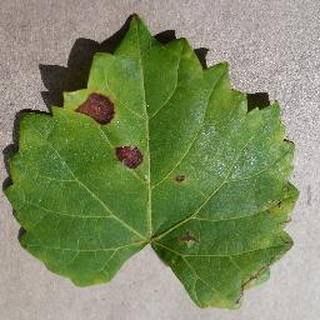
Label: grape_black_rot